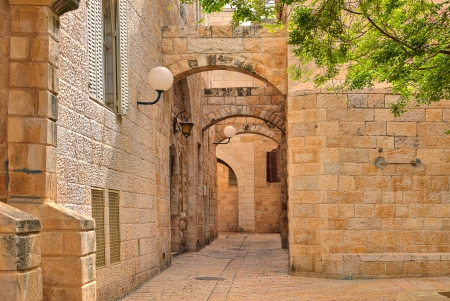
Nataal bii ma gis, gis naa ci ag kër gu rafet, am ag garab ci buntu kër gi.